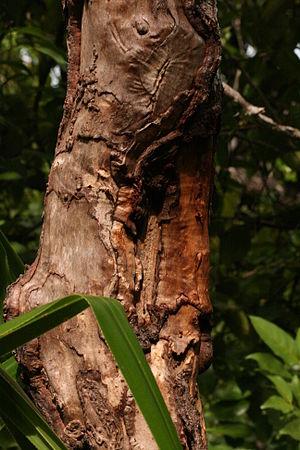
La bouillie d'épeautre ou Habermus est une recette de santé d'Hildegarde de Bingen qu'on sert souvent au petit déjeuner.
L'Eau de mélisse des Carmes Boyer est une préparation alcoolisée à base de mélisse et d'eau distillée. Elle est également nommée « eau de mélisse ». La recette comprend 23 ingrédients, 14 plantes et 9 épices, et de l'alcool à 80°. Sa recette et son flaconnage sont pratiquement inchangés depuis 1611. Marque protégée, puis déposée, elle est vendue principalement en pharmacie.
Cet article a pour objet de résumer la problématique et une partie de l'état des lieux des recherches actuelles sur les migrations juives anciennes à Madagascar.